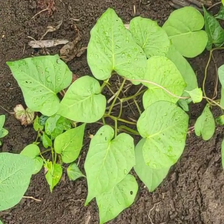
Weed species: Obscure_morning _glory(Ipomoea obscura)